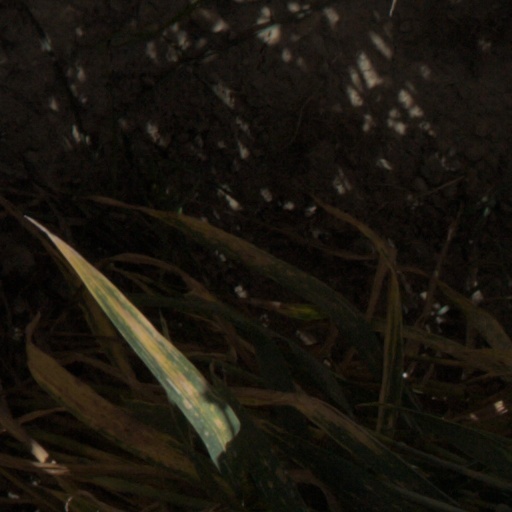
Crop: wheat